Przemysław Czerwiński

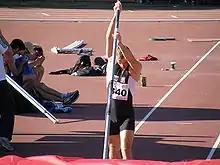
Przemysław Czerwiński, 2010 Polish Championships in Athletics (Bielsko-Biała)

Czerwiński was born in Piła. He finished 5th in the pole vault final at the 2006 European Athletics Championships in Gothenburg.